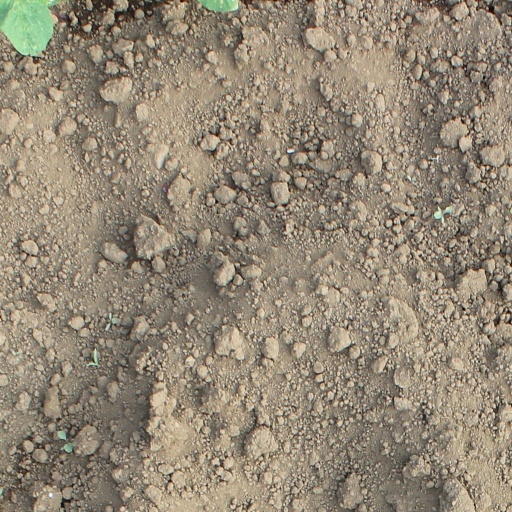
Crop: soybean